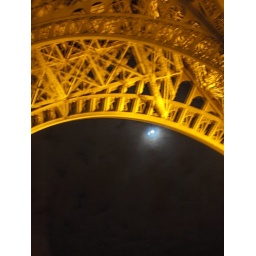
standing under the tower in awe of it all